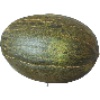
Label: melon_piel_de_sapo